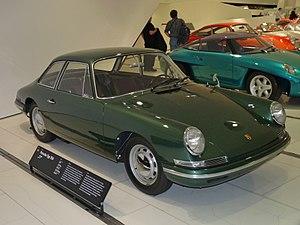
La Porsche Type 754 T7, aussi appelée T7 ou 695, est un prototype conçu en 1959 par le constructeur automobile allemand Porsche. Il a servi de base à la Porsche 911 présentée au Salon de Francfort de 1963.